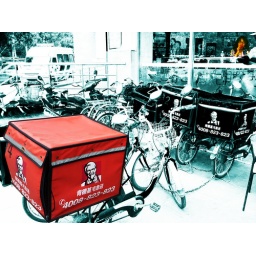
kfc girl eating by window